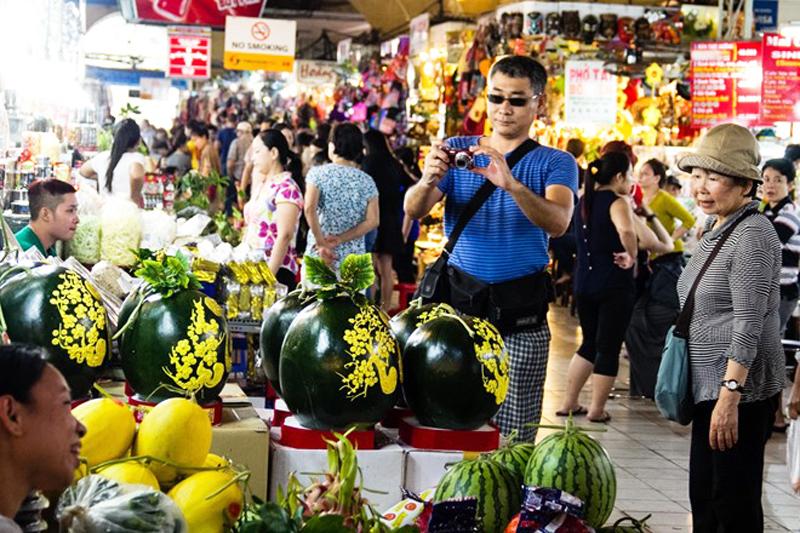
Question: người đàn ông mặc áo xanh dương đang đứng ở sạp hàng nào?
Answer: dưa hấu